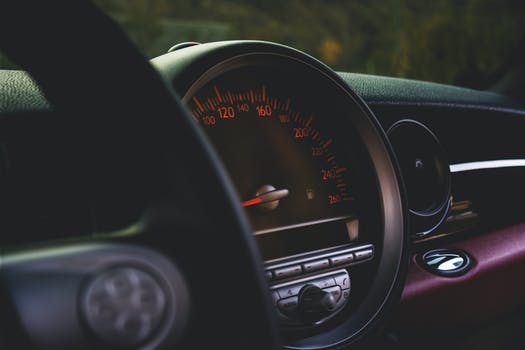
Label: No Watermark